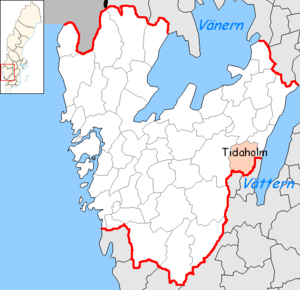
Tidaholms kommun
Tidaholm kommune ligger i det svenske län Västra Götaland i landskapet Västergötland. Åen Tidan løber gennem kommunen, hvis administrationscenter ligger i byen Tidaholm.